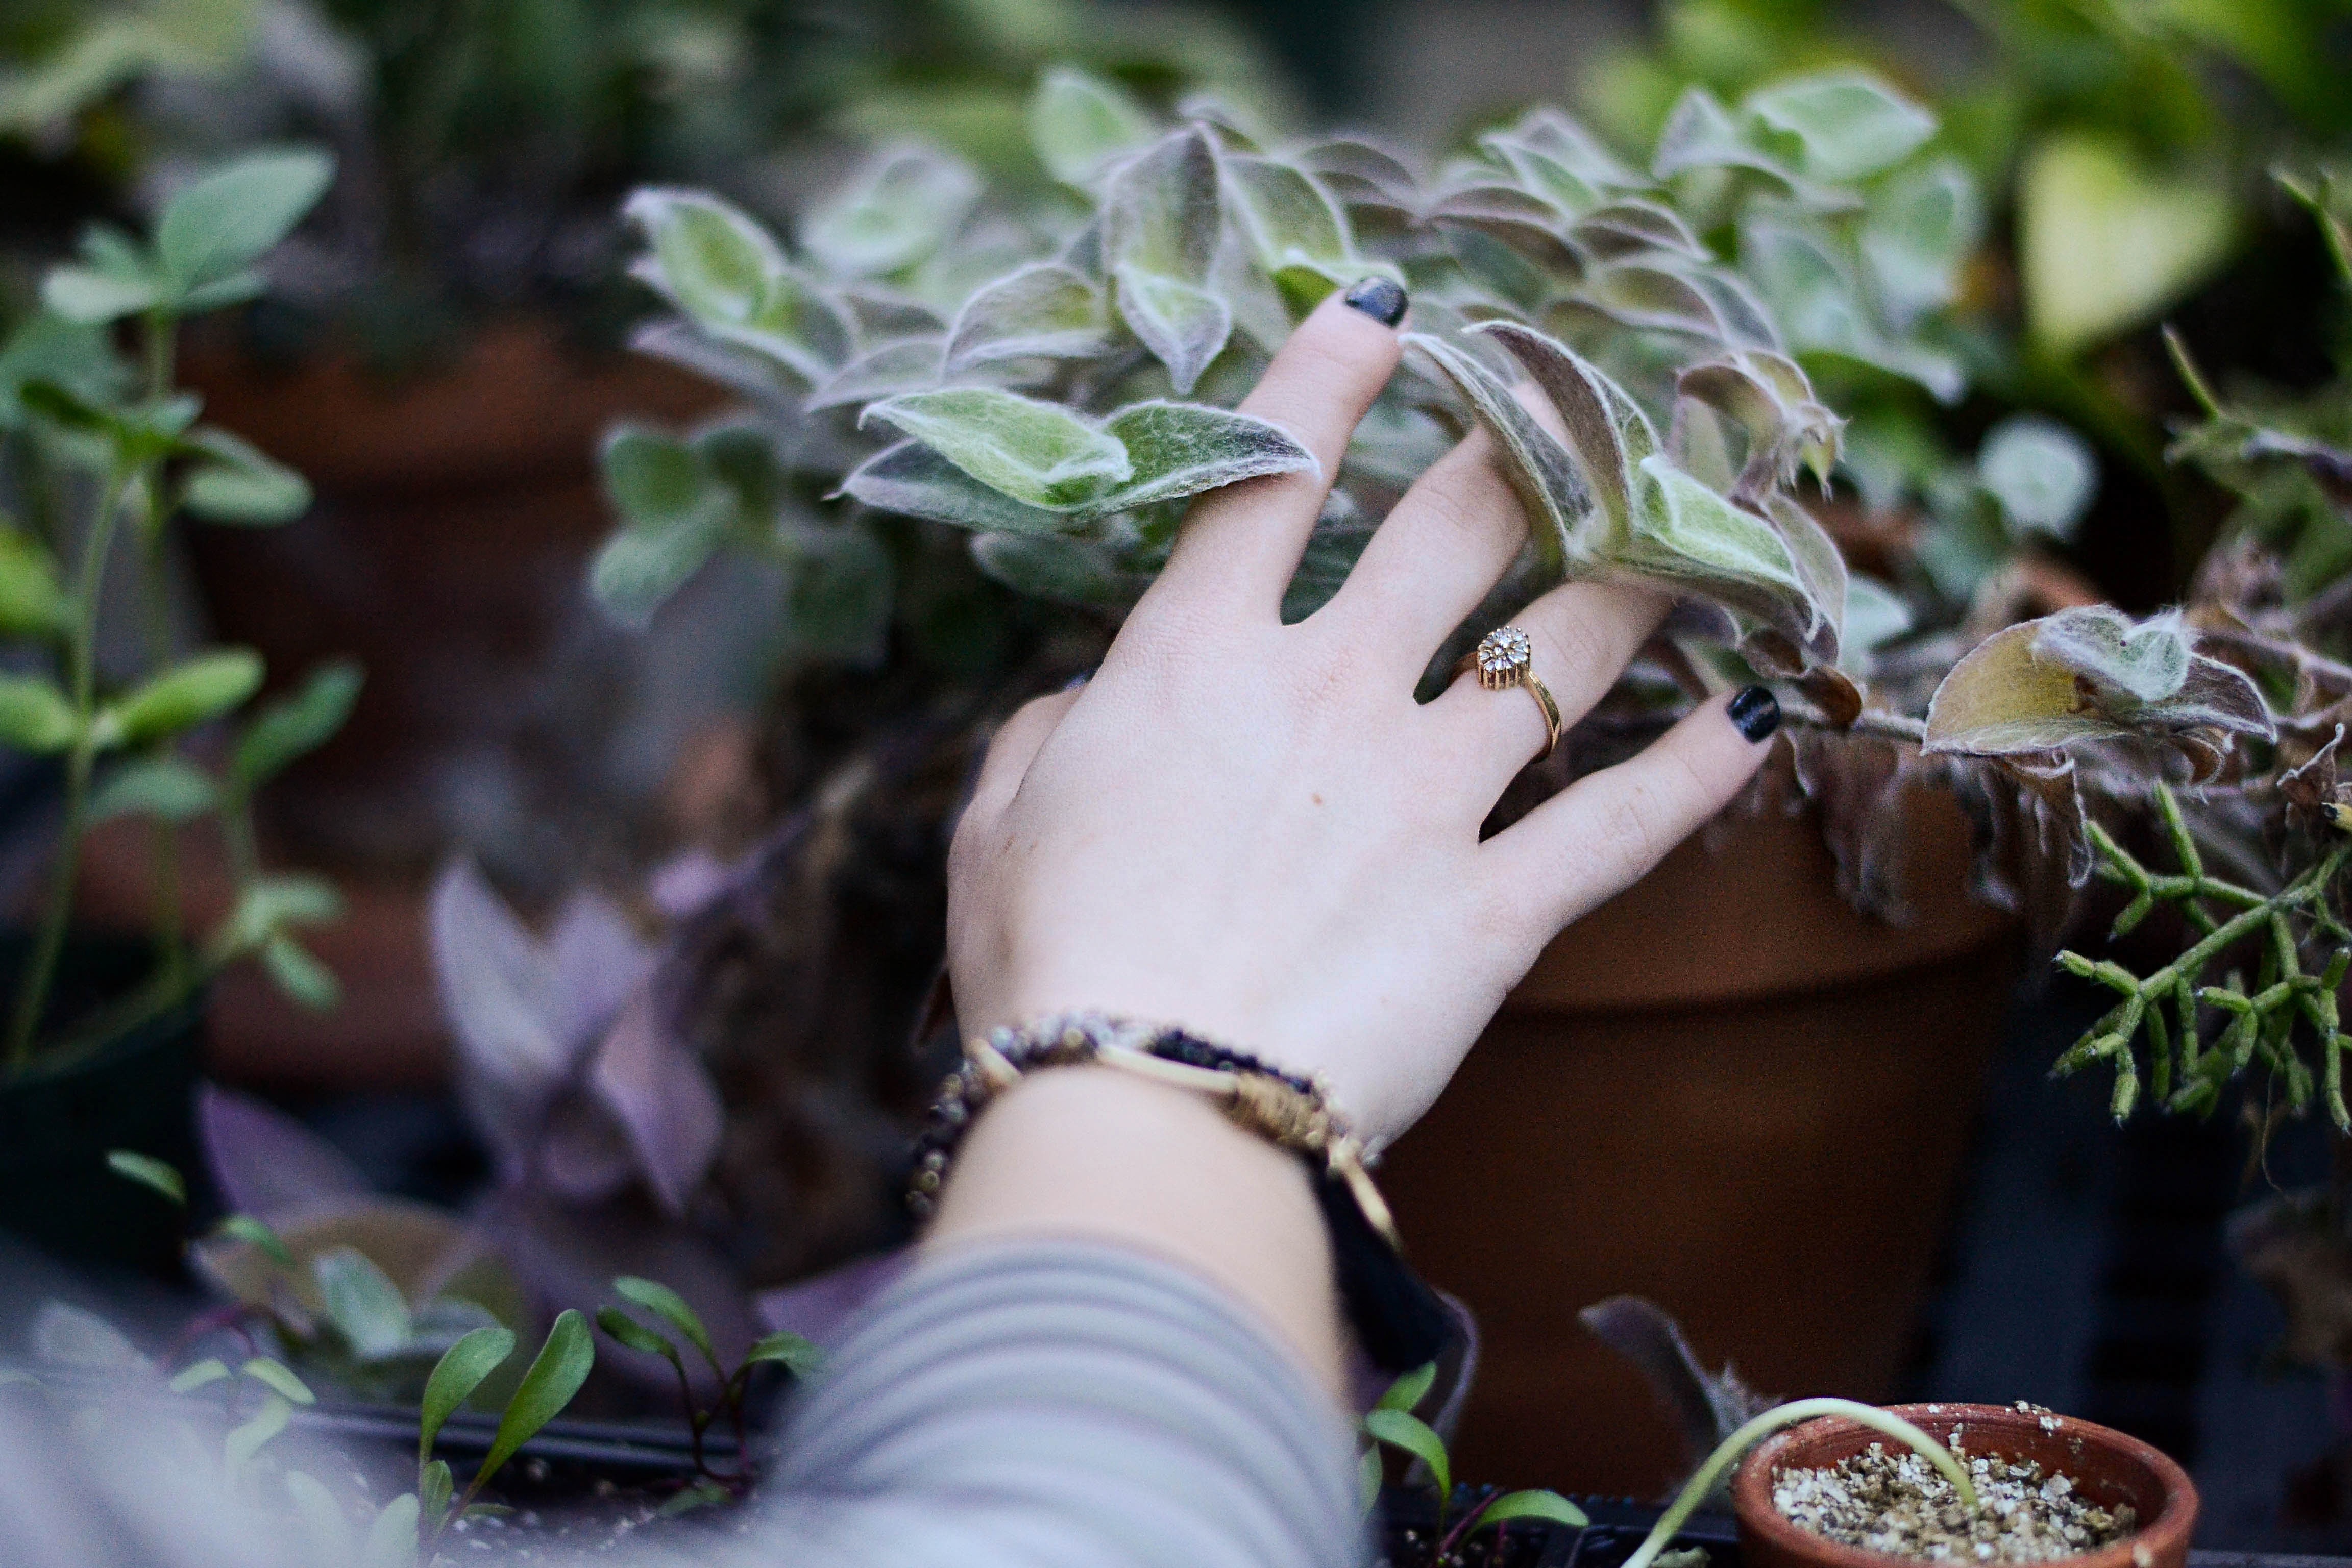
hand, tree, branch, plant, leaf, ring, flower, pot, spring, green, produce, botany, garden, flora, leafe, floristry, floral design, flower arranging